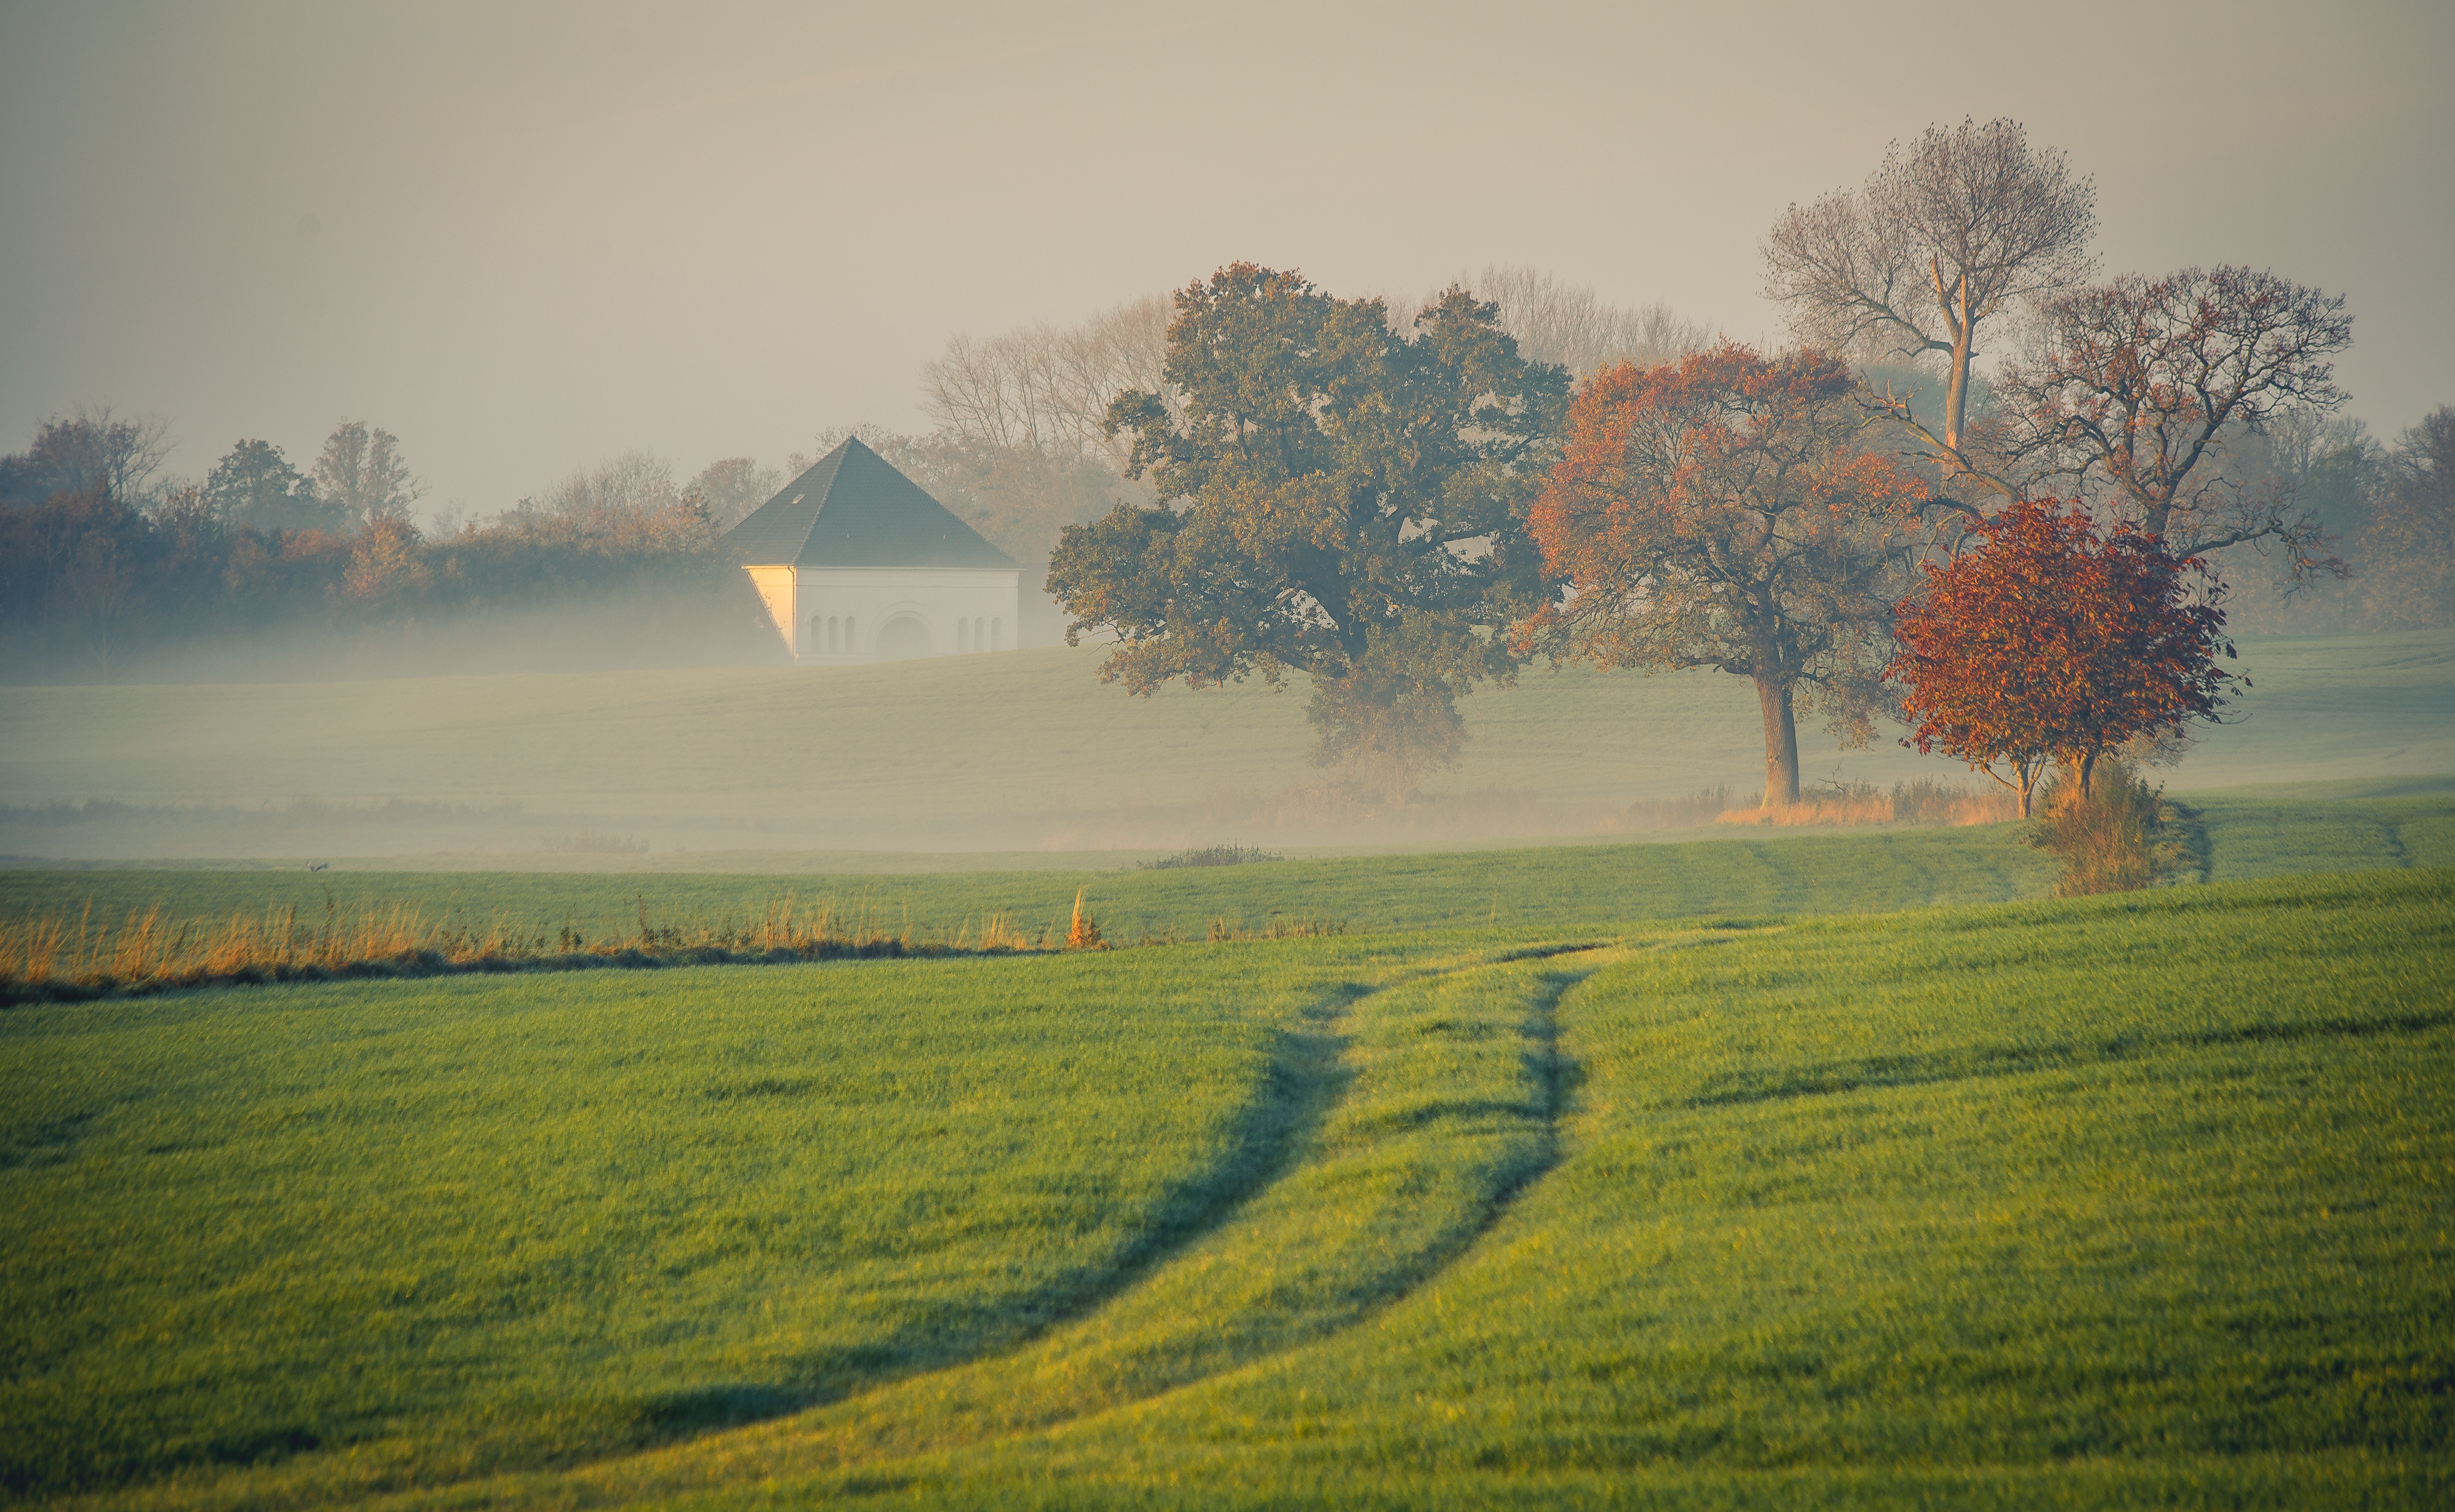
landscape, tree, nature, grass, horizon, cloud, fog, sunrise, mist, field, meadow, prairie, sunlight, morning, leaf, hill, flower, dawn, evening, autumn, agriculture, season, plain, grassland, rural area, atmospheric phenomenon